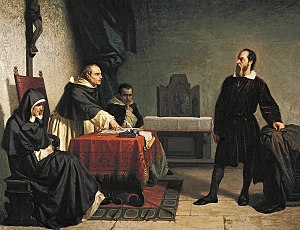
Inkvisition
Galileo blev i 1633 stillet for inkvisitionen for sin påstand om, at Jorden bevæger sig rundt om Solen. Maleri af Cristiano Banti, 1857
En inkvisition var en institution inden for den katolske kirke, som opsporede og dømte kættere i 1200-1800-tallet. Især dominikanerne spillede en væsentlig rolle i forbindelse med Inkvisitionen.